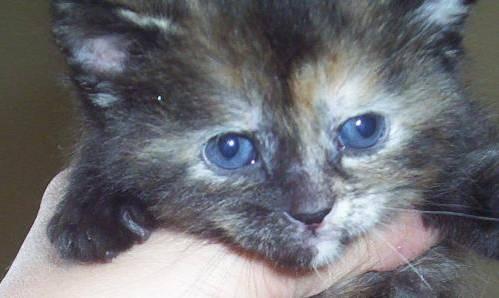
cat